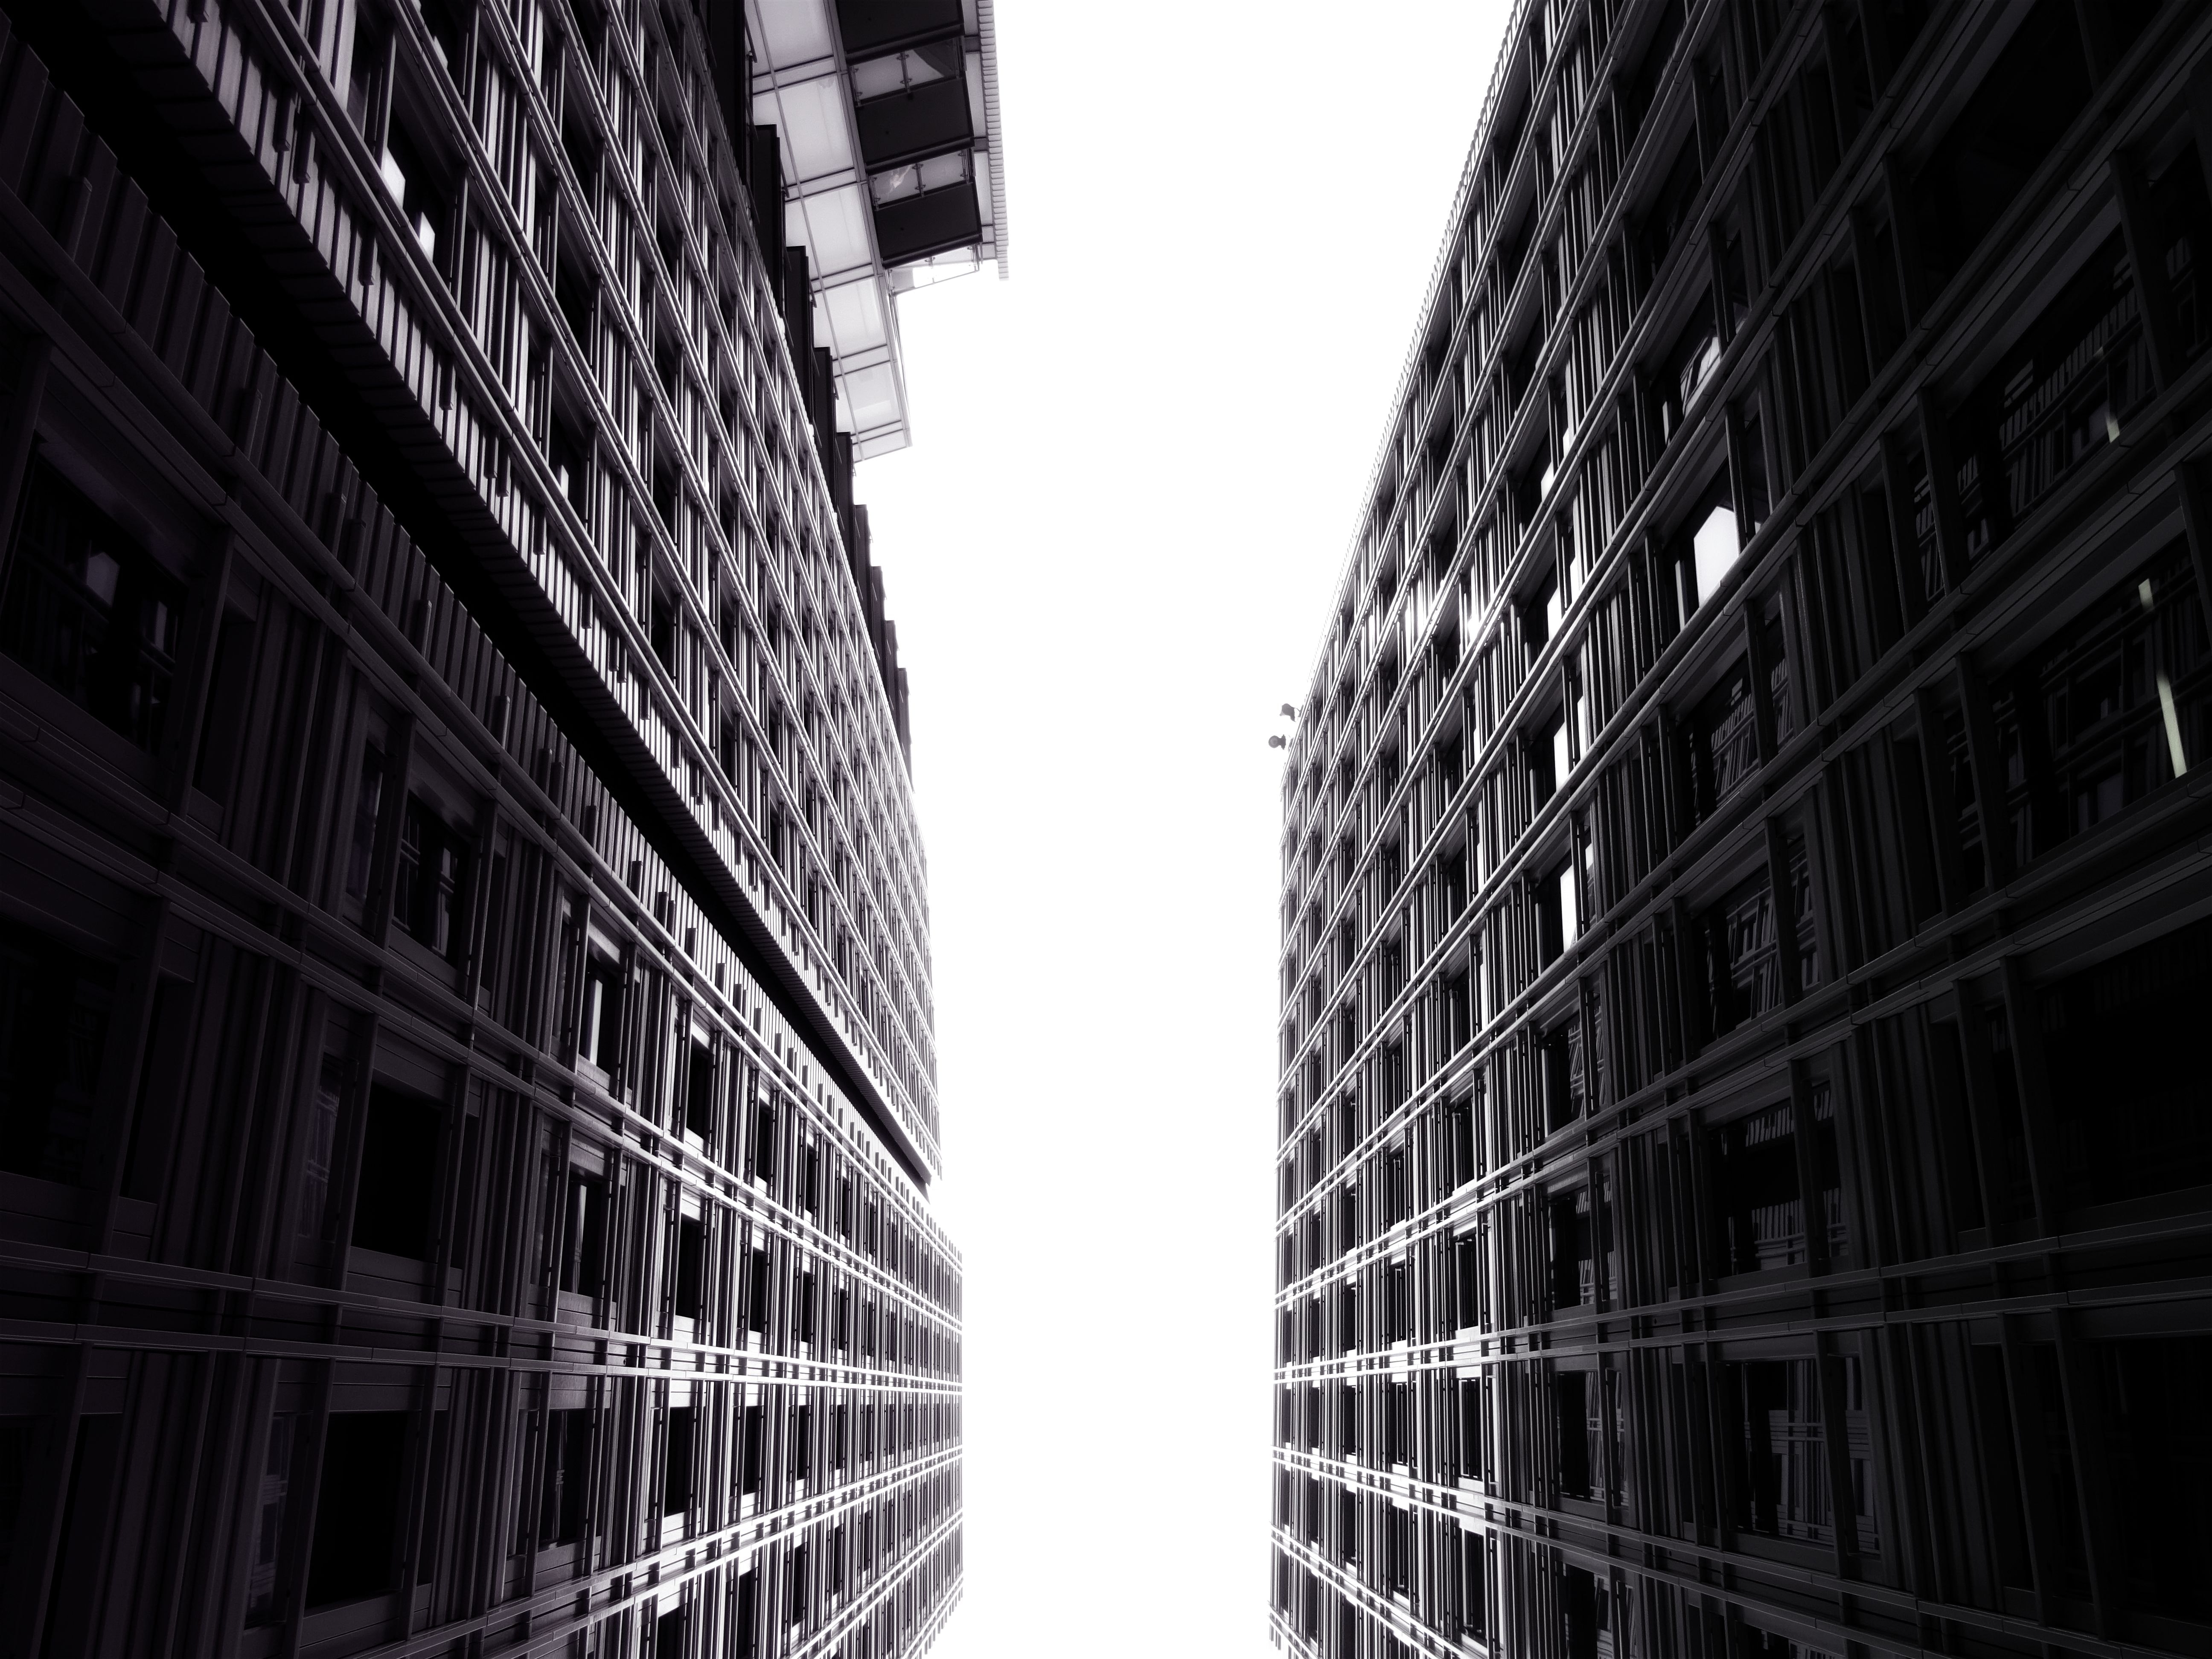
white, black, architecture, black and white, urban area, monochrome, metropolitan area, metropolis, daytime, skyscraper, monochrome photography, line, building, sky, human settlement, city, tower block, symmetry, commercial building, design, infrastructure, Material property, photography, stock photography, pattern, street, parallel, alley, downtown, style, condominium, facade, Tints and shades, metal, corporate headquarters, mixed use